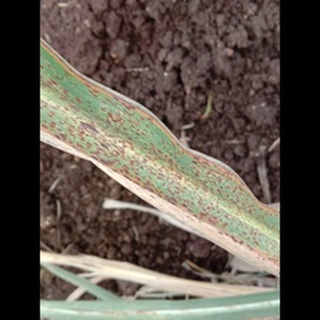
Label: sugarcane_rust